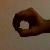
The image shows a hand gesture representing the number 0 in Indian Sign Language.